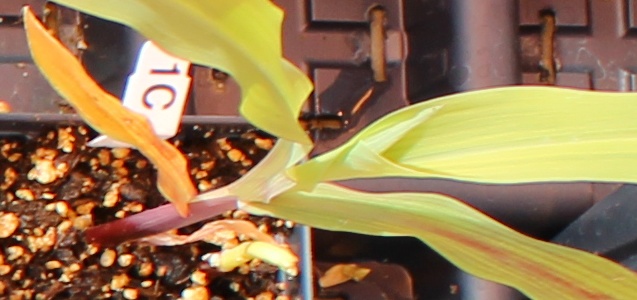
Label: Corn